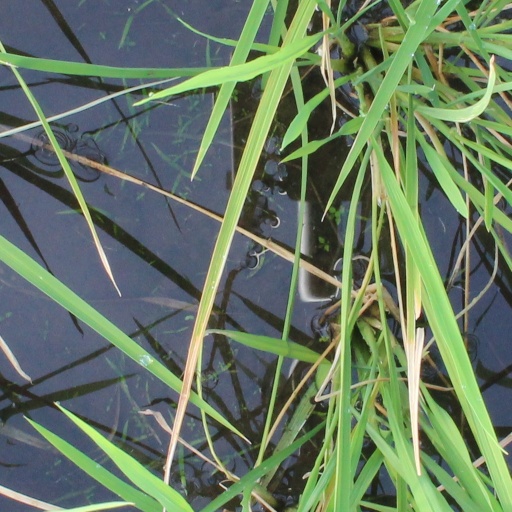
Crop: rice